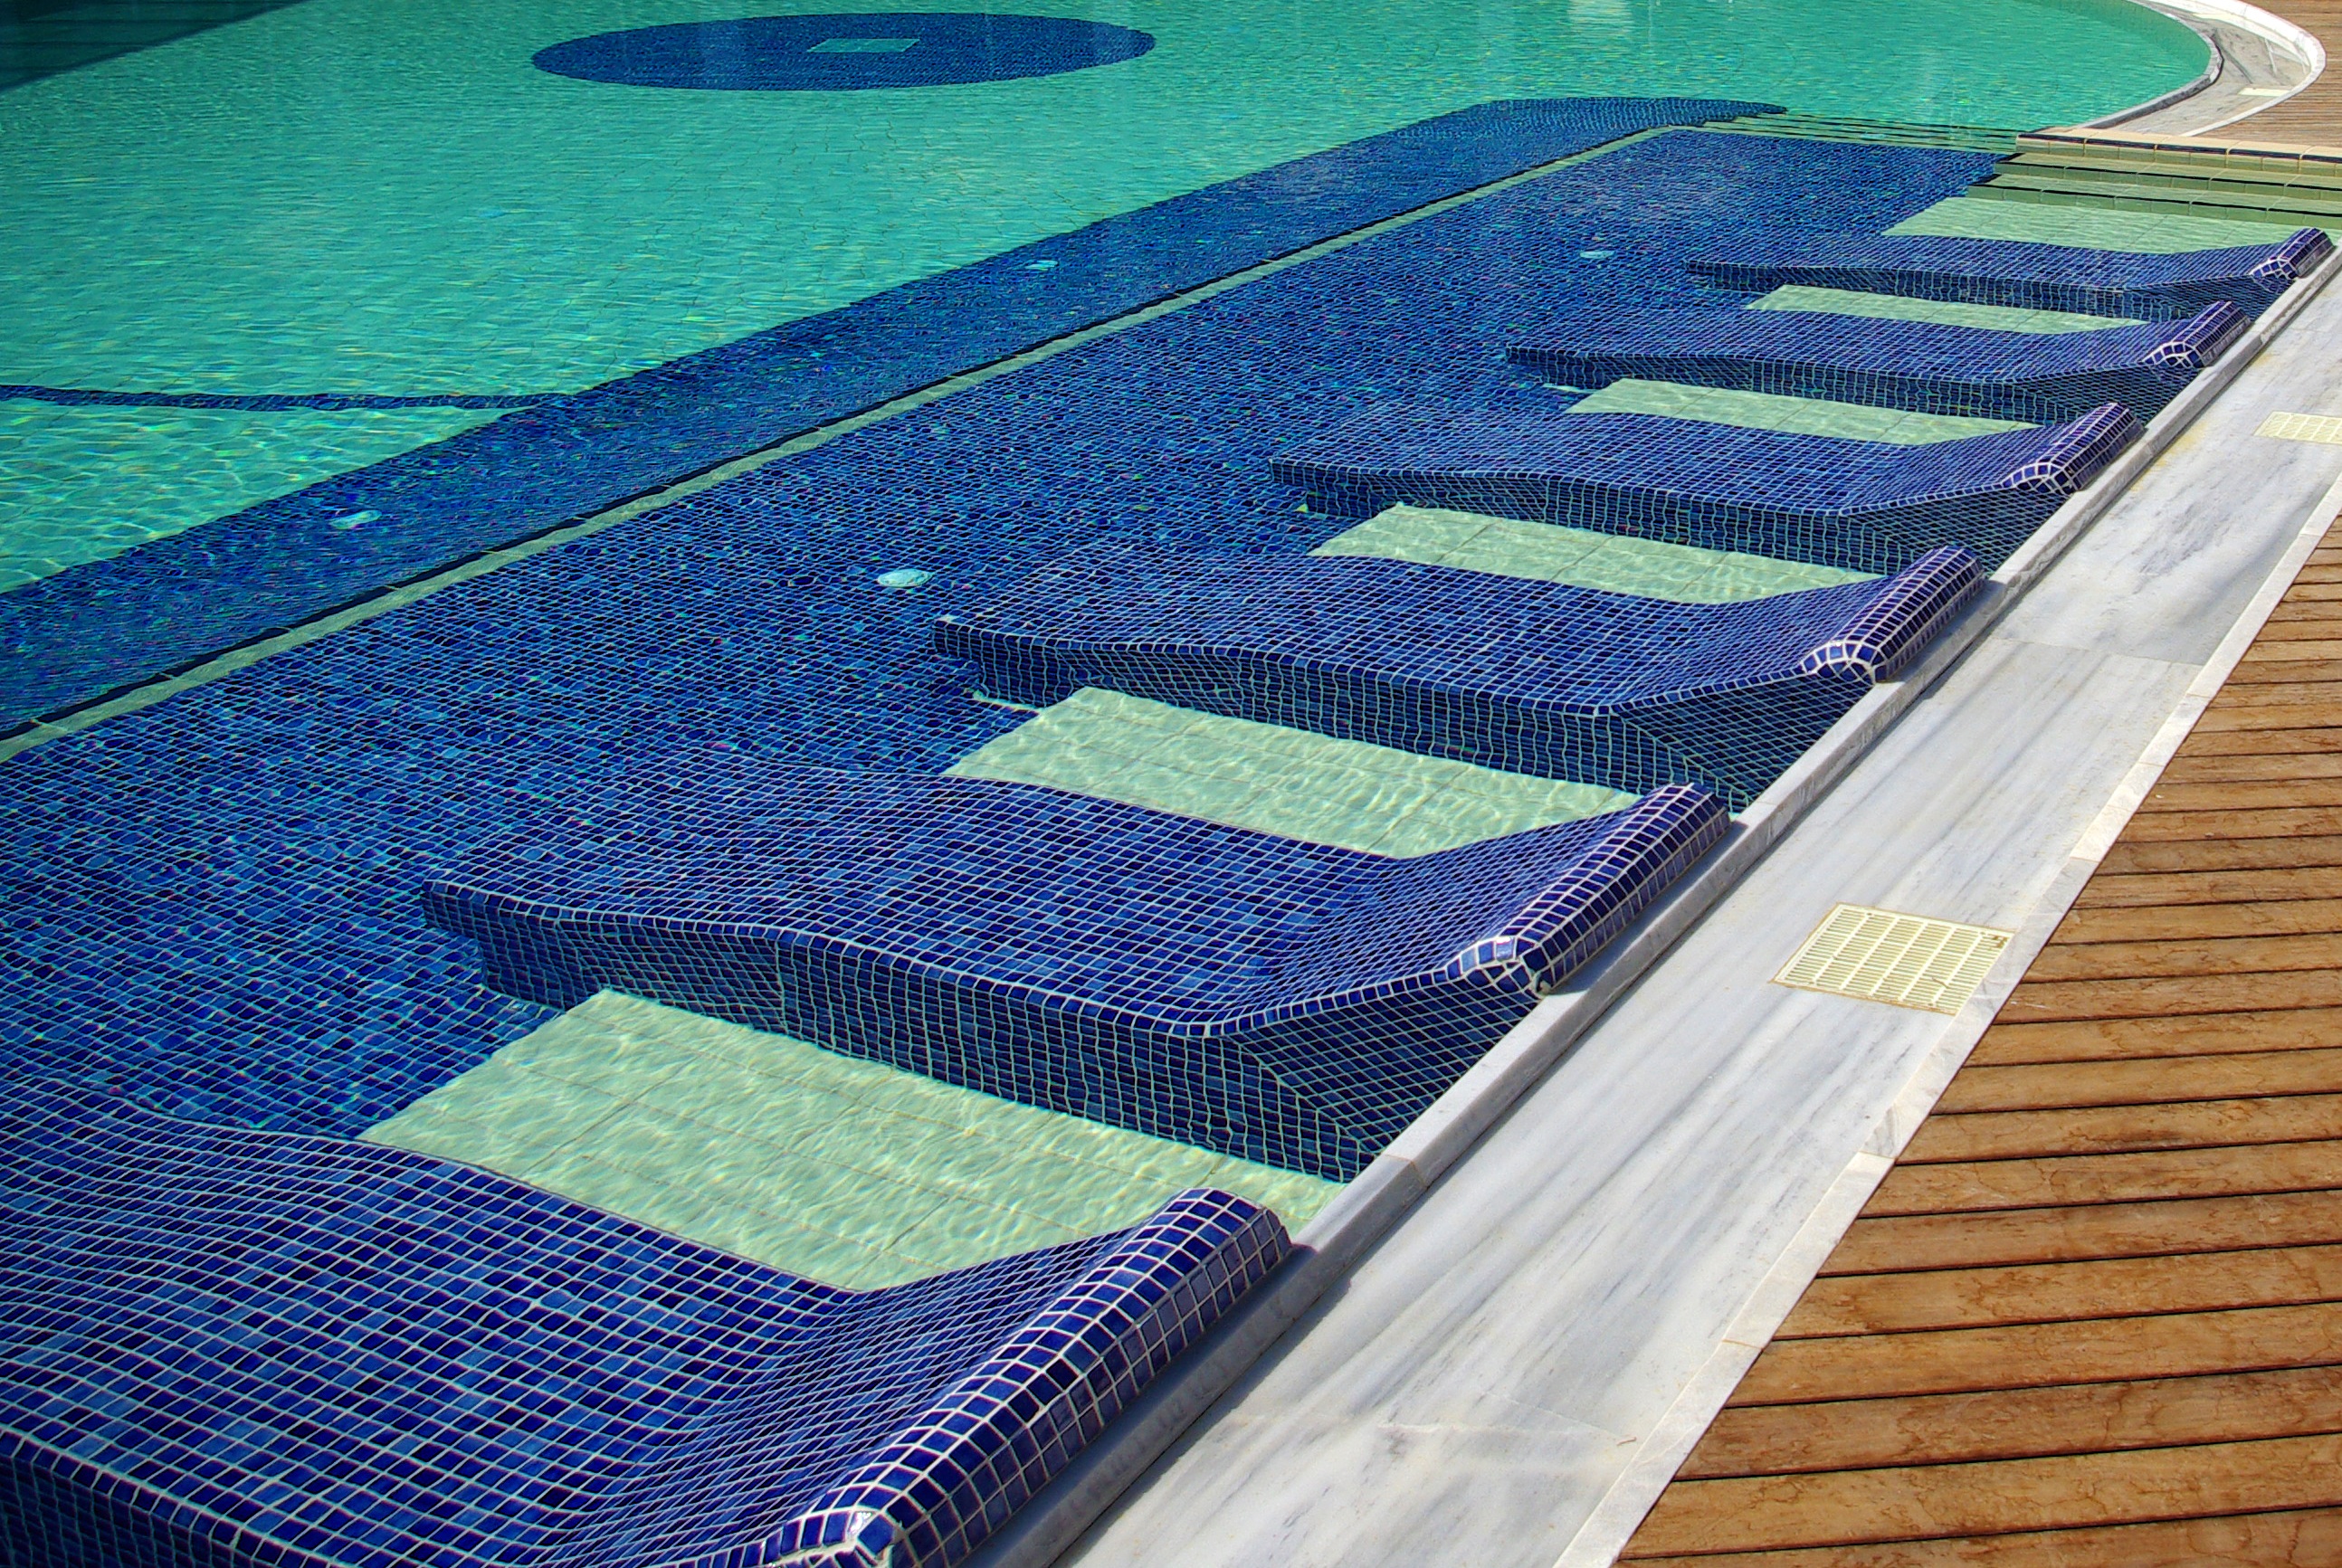
water, structure, floor, summer, pool, swimming pool, holiday, blue, stadium, relaxation, net, shape, recovery, concerns, flooring, sport venue